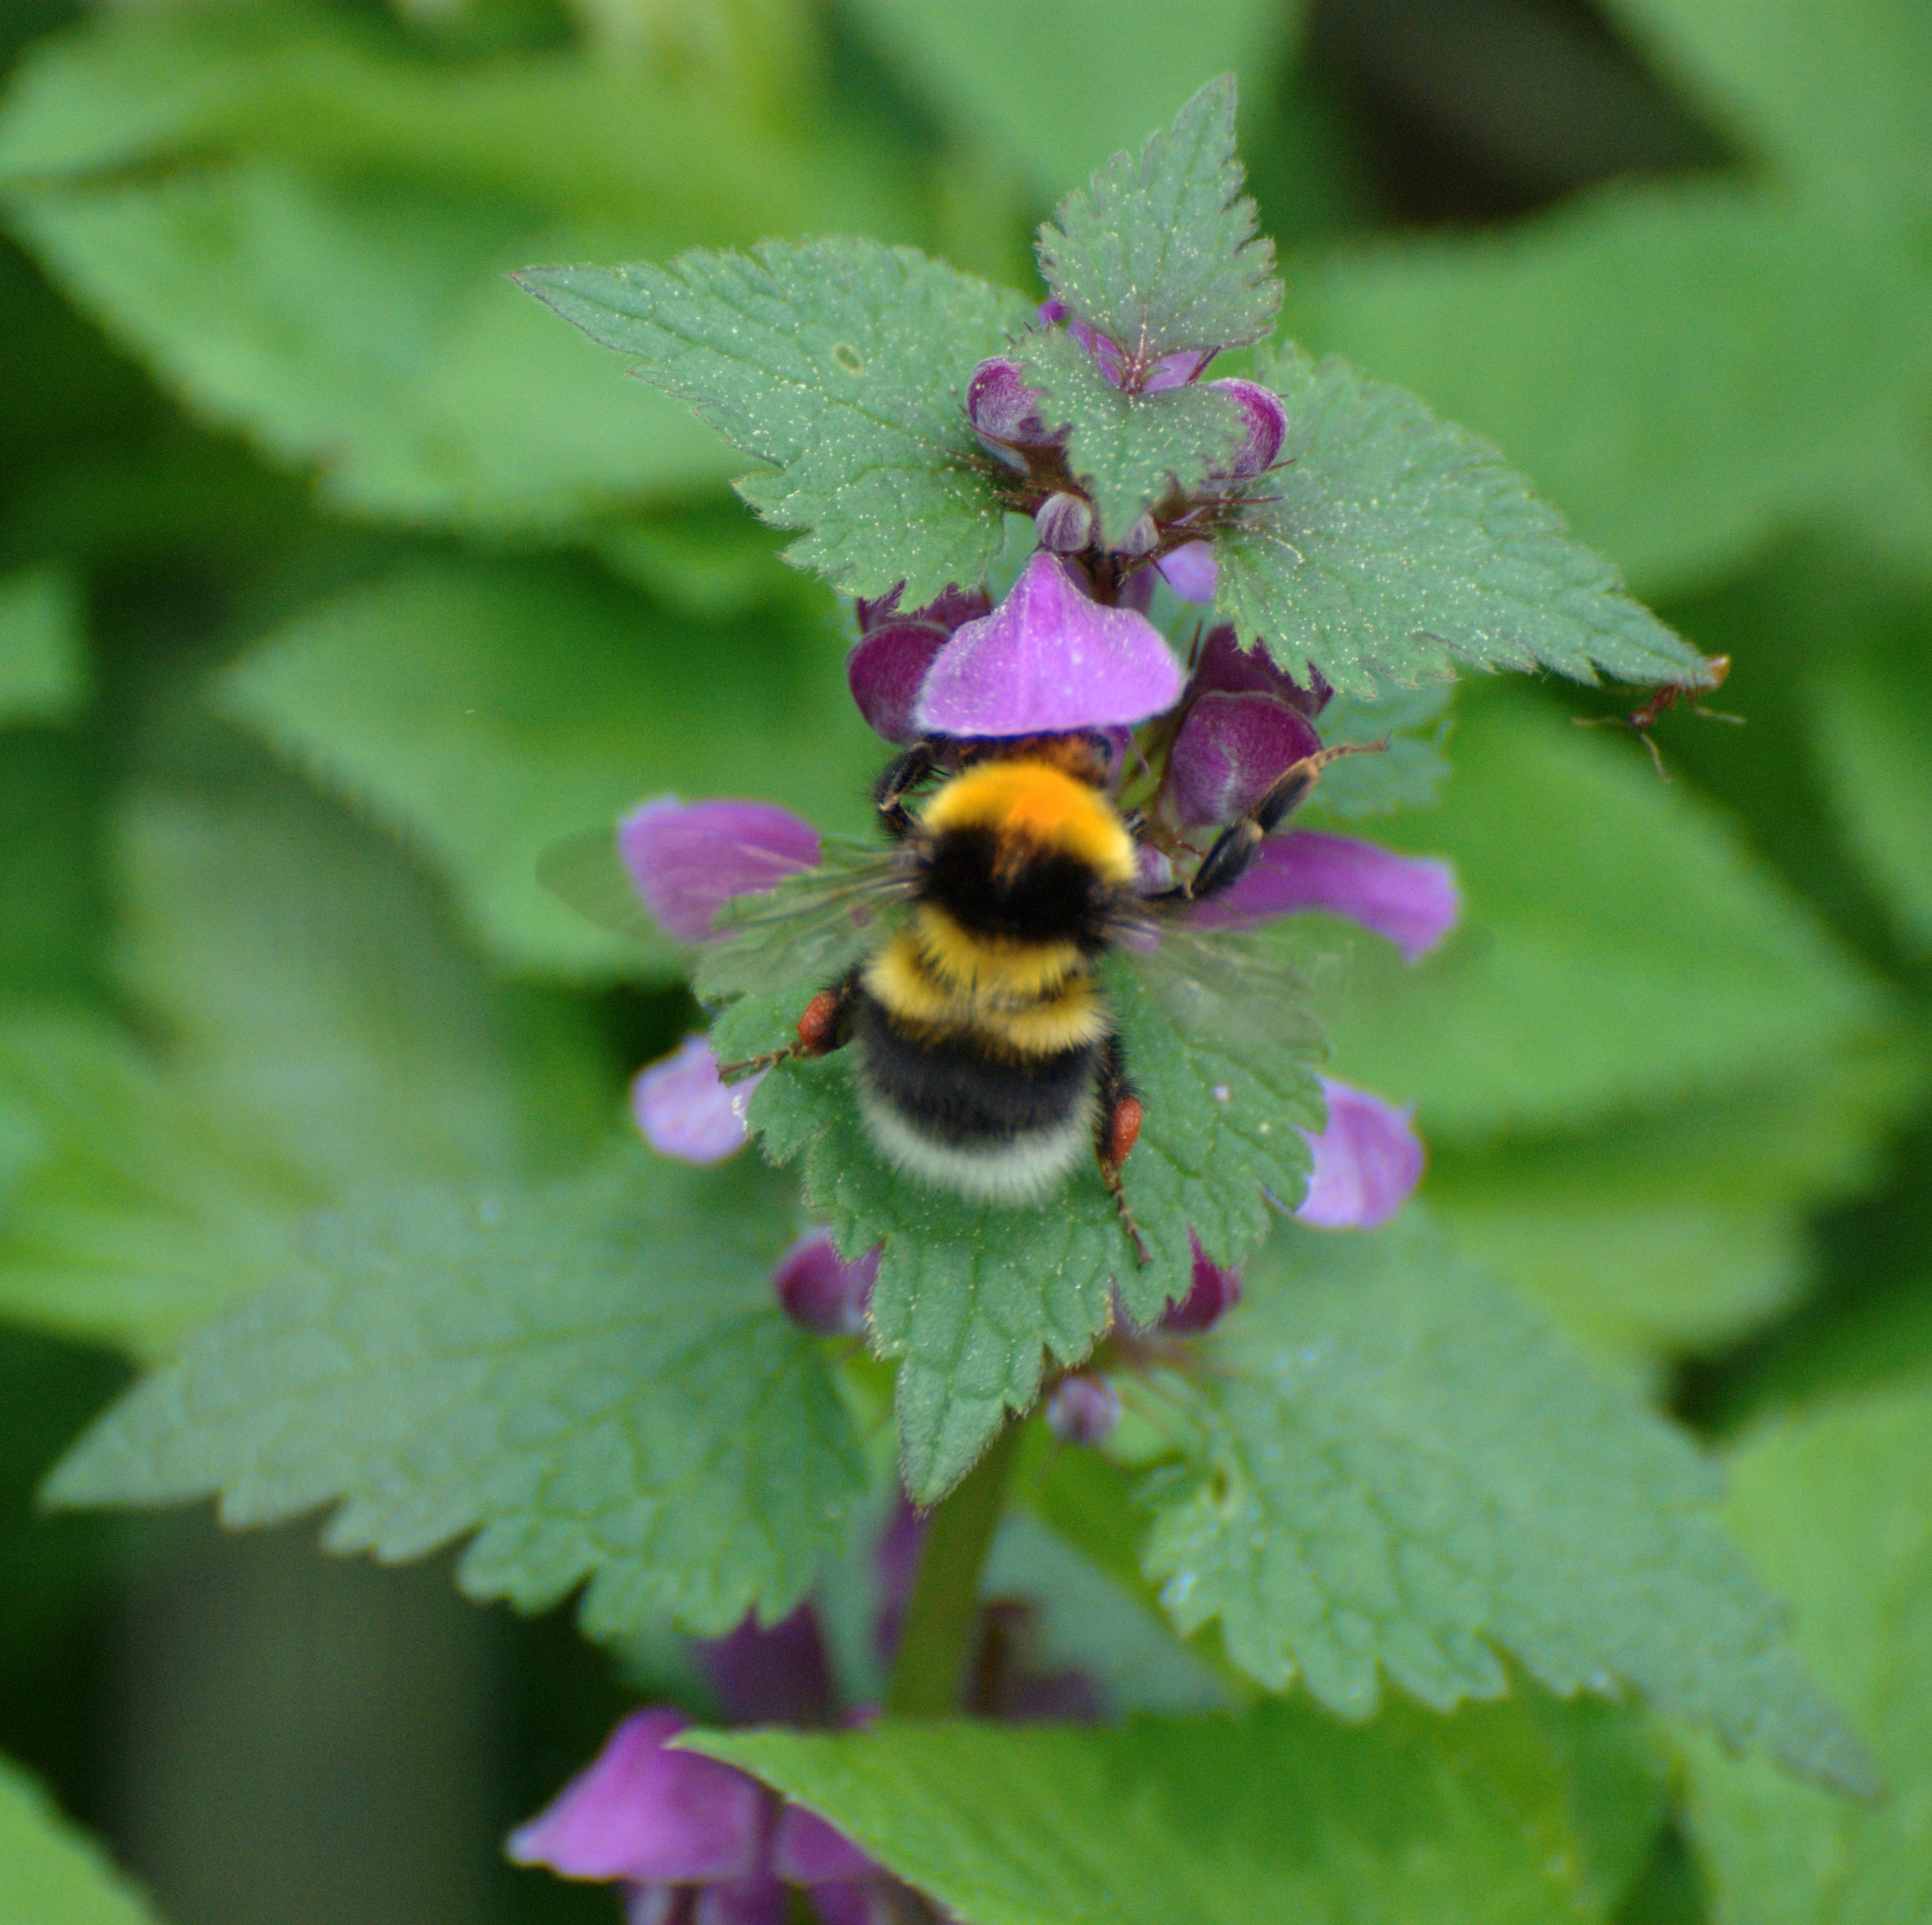
nature, plant, flower, insect, botany, nikon, flora, fauna, invertebrate, wildflower, flowers, bee, d80, bumblebee, nectar, naturesfinest, fabulous, nikond80, buzznbugz, aplusphoto, llovemypics, macro photography, flowering plant, land plant, membrane winged insect